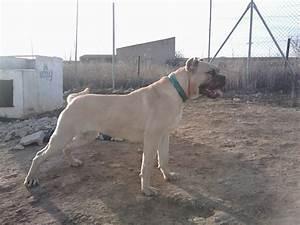
dog